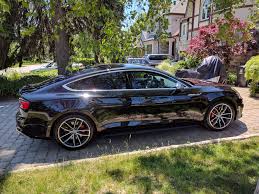
Label: noambulance